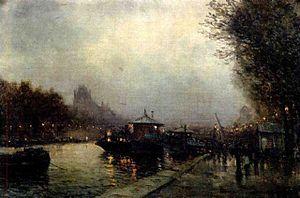
Paul Villiers est un peintre et artiste décorateur français.